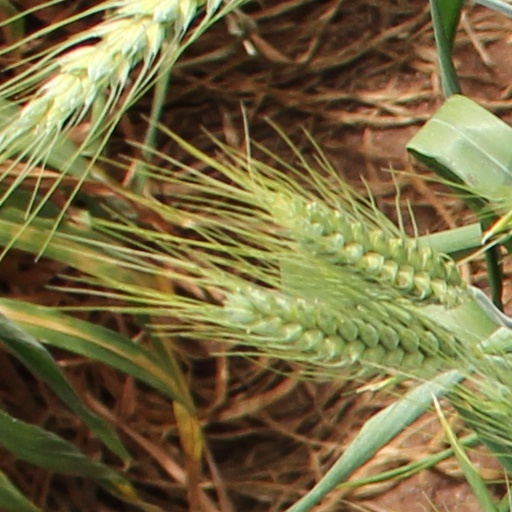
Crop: wheat